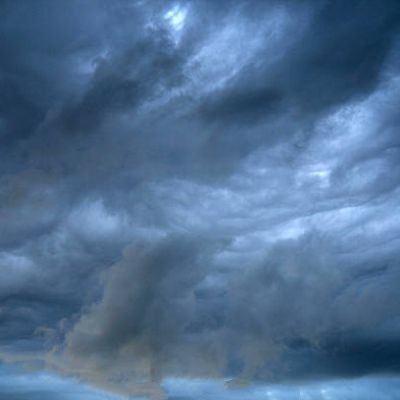
Cloud type: Nimbostratus (Ns)